Sky position (RA, Dec in degrees): 126.605, 10.669
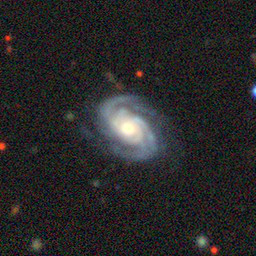
Galaxy morphology: Unbarred Loose Spiral Galaxies